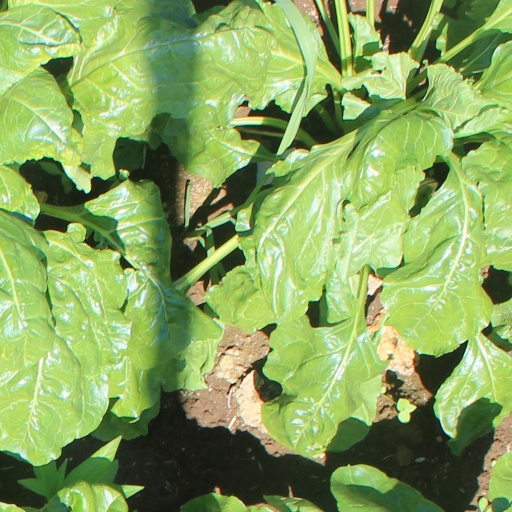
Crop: sugar beet